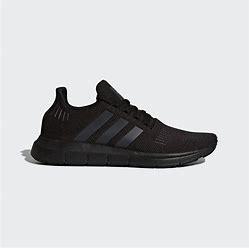
Brand: Adidas
Model: Swift Run